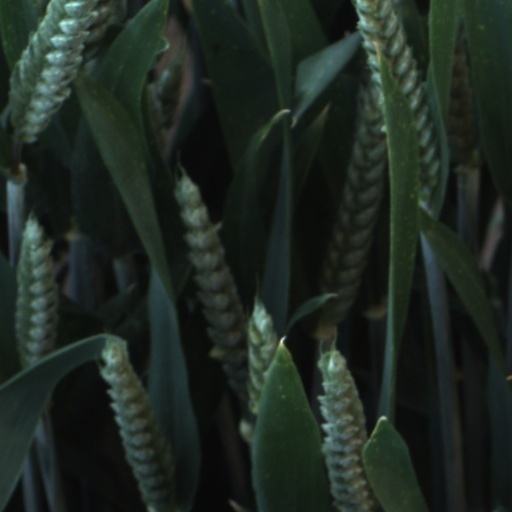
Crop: wheat